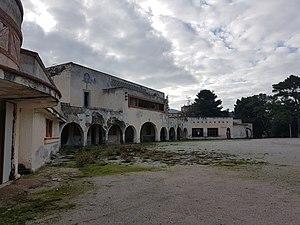
Centre administratif historique de la puissance occupante italienne de 1936 à 1943 à Linopotis sur l'île grecque de Kos.